Tzykanisterion

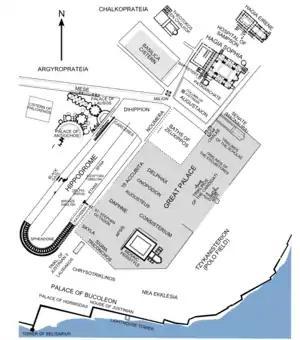
The "tzykanisterion" of the Great Palace of Constantinople

The Great Palace of Constantinople featured a "tzykanisterion", first built by Emperor Theodosius II (r. 408–450) on the southeastern part of the palace precinct. It was demolished by Basil I in order to erect the "Nea Ekklesia" church in its place, and rebuilt in larger size further east, connected to the "Nea" with two galleries. Aside from Constantinople and Trebizond, other Byzantine cities also featured "tzykanisteria", most notably Lacedaemonia, Ephesus, and Athens, something which modern scholars interpret as an indication of a thriving urban aristocracy.